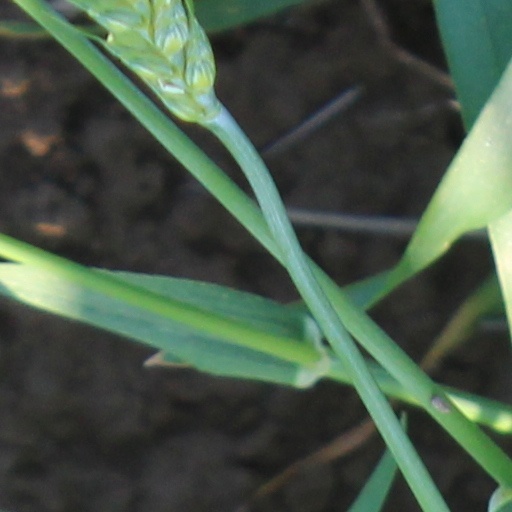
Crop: wheat